Maison-des-Champs

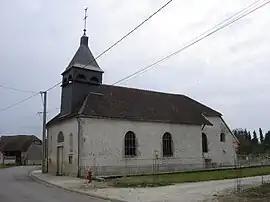
The church in Maison-des-Champs

Maison-des-Champs is a commune in the Aube department in north-central France.